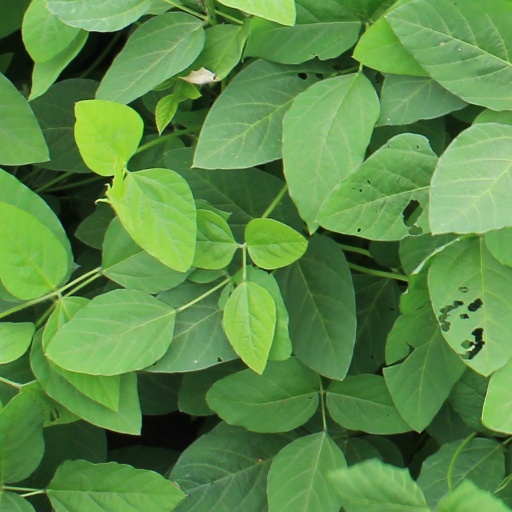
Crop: soybean